Farhana Nariswari

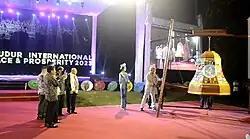
Nariswari (center) at the 2nd Borobudur International World Peace and Prosperity Event at Borobudur Temple, 2 June 2023

In 2018, Nariswari took part in the Asian Medical Students Association (AMSA) Indonesia National Debate Championship competition, where in this competition she managed to win an award in the Top 5 for Best Speaker. In the same year, she was selected as a Clinical Internship in the Neurology Department of the Sapienza University of Rome in Rome, Italy. One year later, Nariswari was elected as one of the delegates to the International Federation of Medical Students' Associations (IFMSA) at the United Nations Commission on Population and Development in New York City, United States.